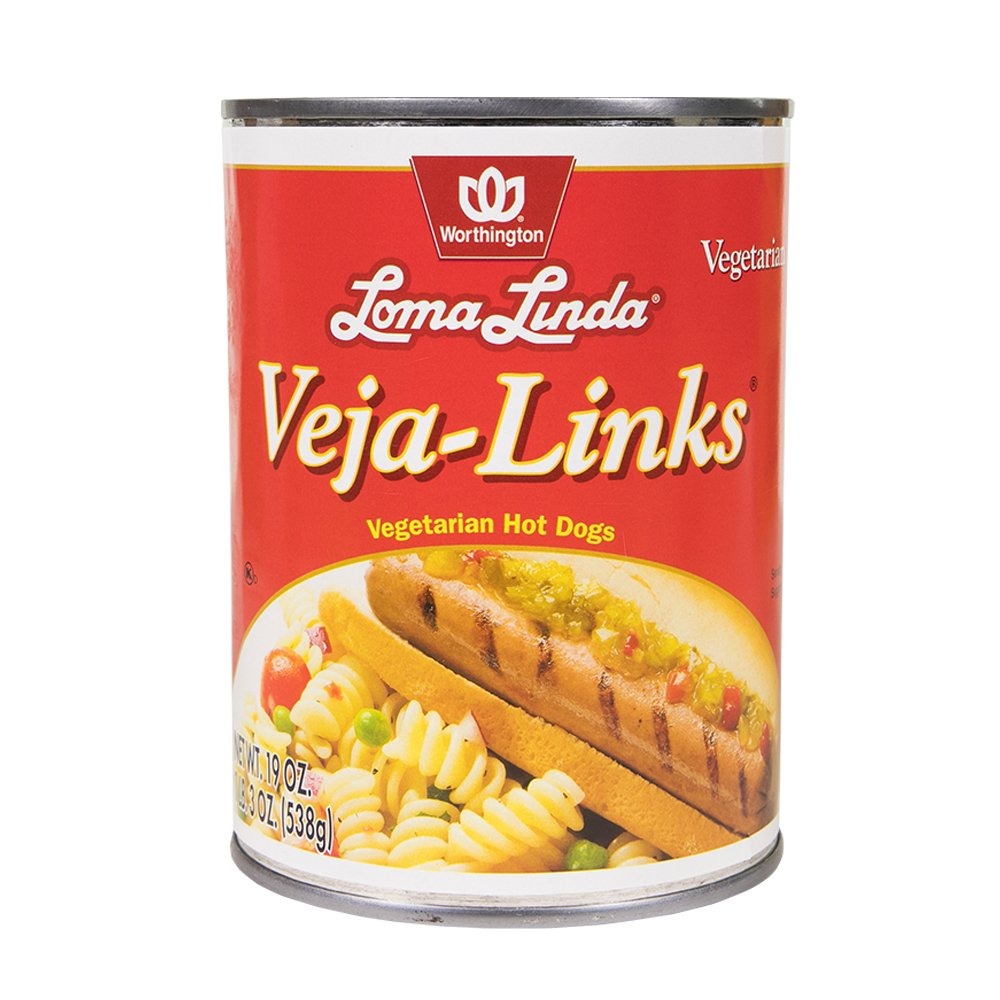
Item Name: Loma Linda - Plant-Based - Veja-Links (19 oz.) – Kosher
Bullet Point 1: Loma Linda Veja-Links are flavorful & tasty plant-based protein
Bullet Point 2: Healthy alternative to traditional links, that's lower in fat & perfect for vegetarians
Bullet Point 3: 67% less fat than meat hot dogs - simply heat & eat, ideal for cooking anytime of the year
Bullet Point 4: Requires no refrigeration or freezing, up to 36-months shelf life
Bullet Point 5: Loma Linda has been providing family favorite meals since 1890
Value: 19.0
Unit: Ounce

Price: 12.21